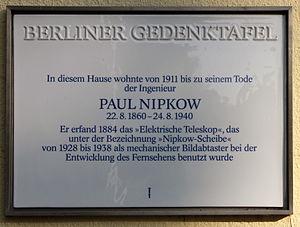
Paul Nipkow, né le 22 août 1860 à Lauenburg, Allemagne, mort le 24 août 1940, à Berlin, est un ingénieur allemand, inventeur d'un dispositif précurseur de la télévision en 1884, système qu'il mettra en œuvre d'une façon publique en 1928. Il est considéré comme un des principaux inventeurs de la télévision.